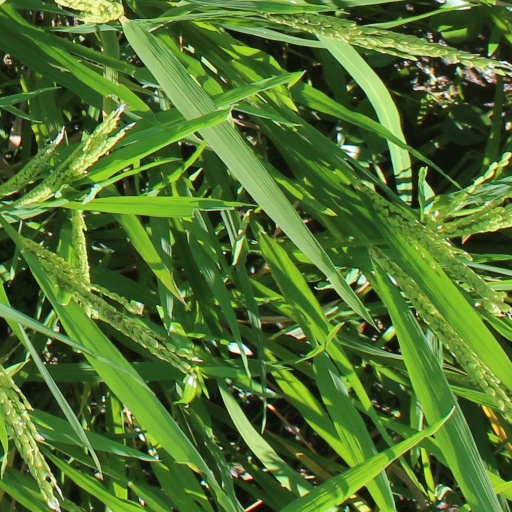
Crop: rice